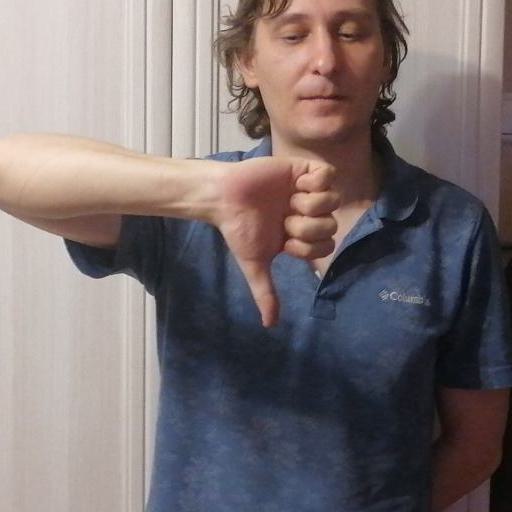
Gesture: dislike